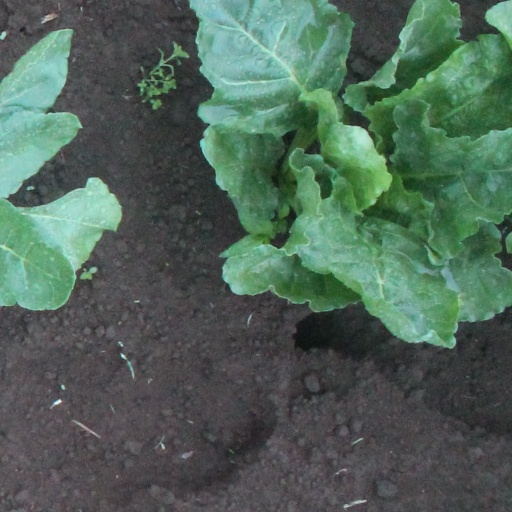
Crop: sugar beet